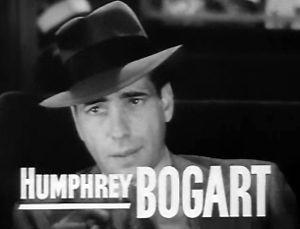
Humphrey Bogart [ˈhʌmfɹi ˈboʊɡɑːɹt] est un acteur américain né le 25 décembre 1899 à New York et mort le 14 janvier 1957 à Los Angeles.
Invisible Stripes est un film américain réalisé par Lloyd Bacon et sorti en 1939.